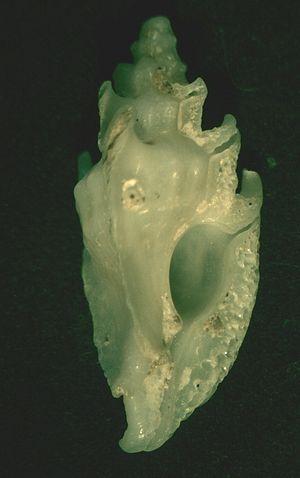
Les Muricinae sont une sous-famille de mollusques gastéropodes de la famille des Muricidae.